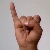
The image shows a hand gesture representing the letter 'I' in Indian Sign Language.